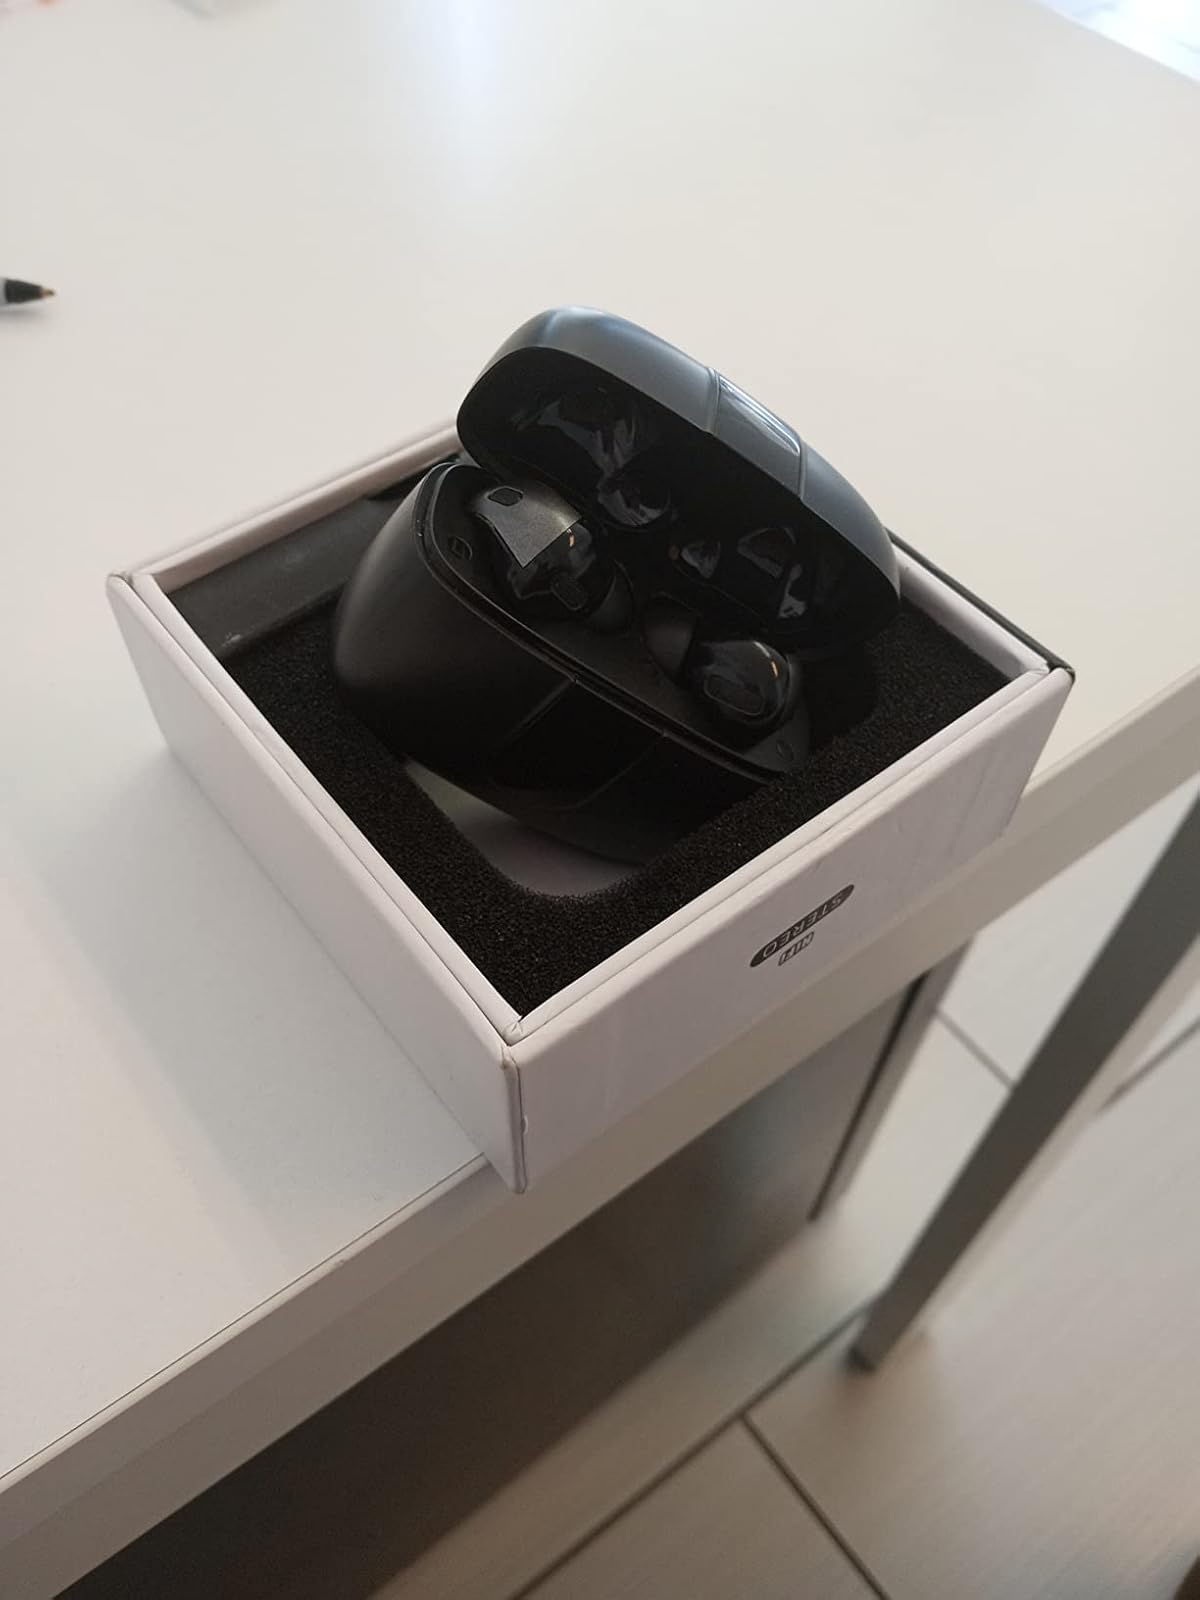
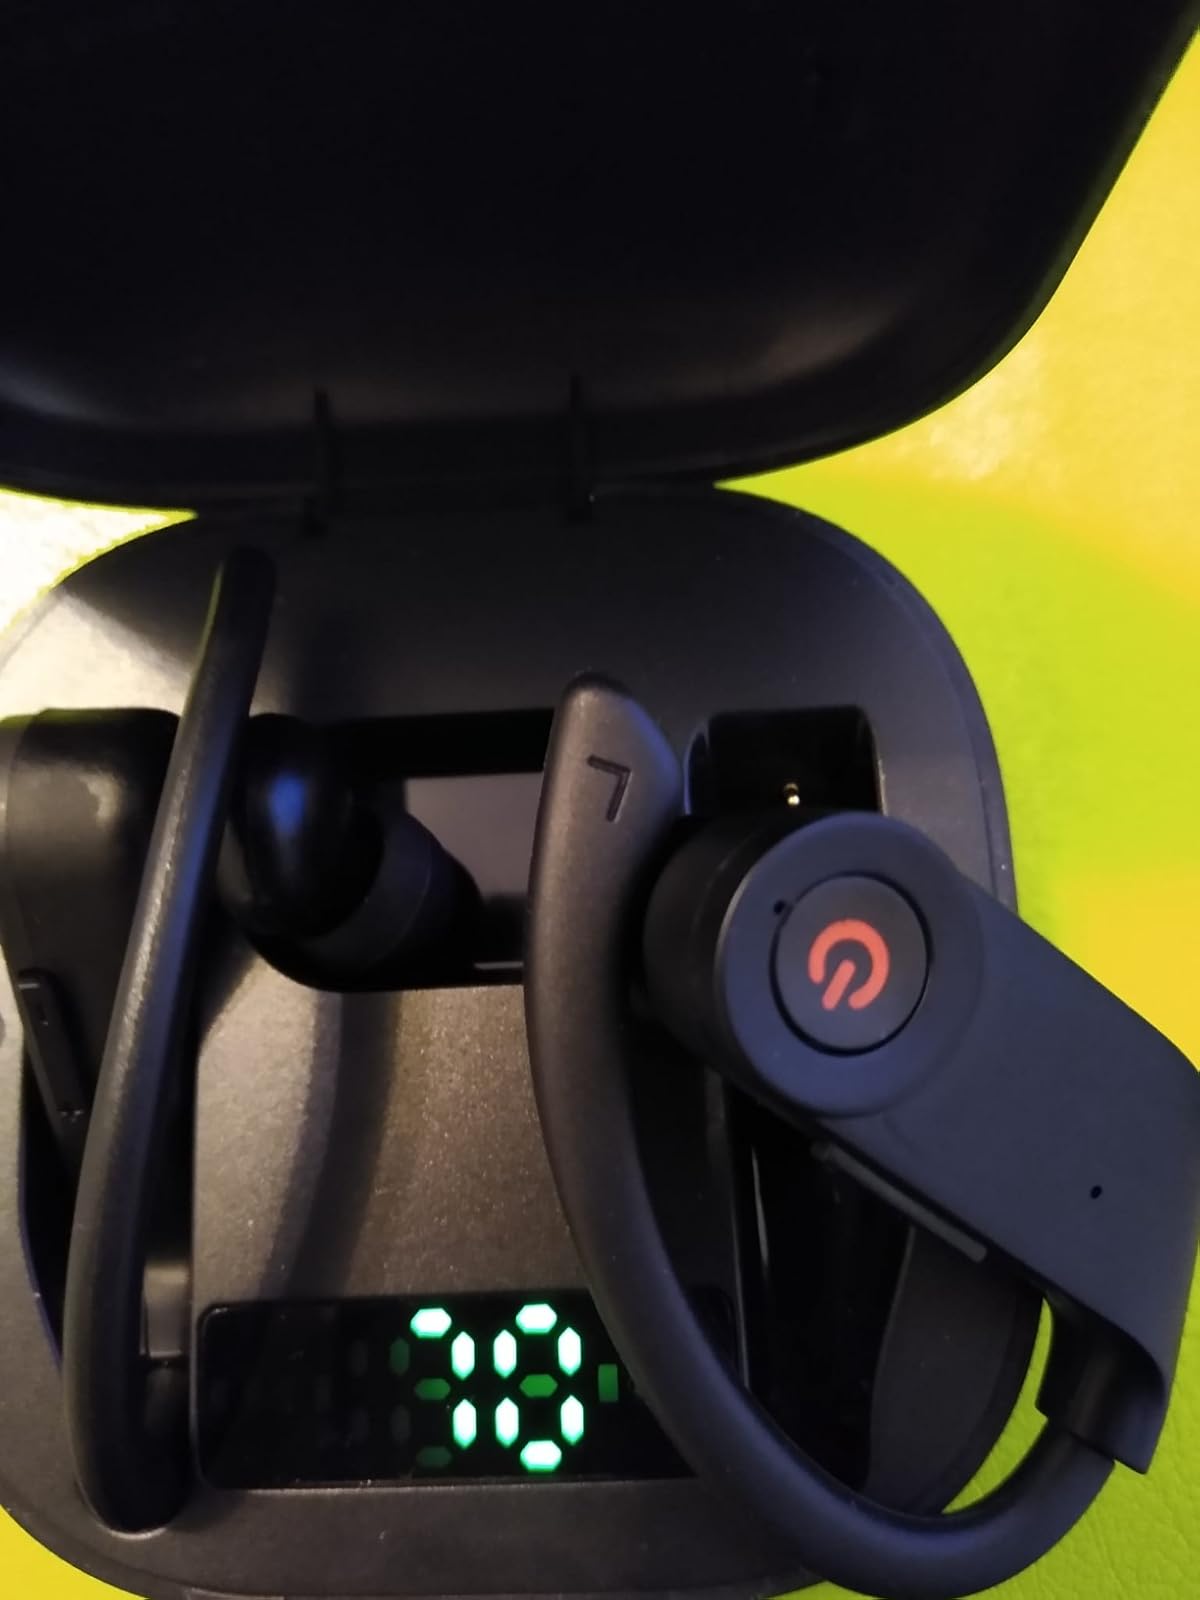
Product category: earbuds
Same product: no